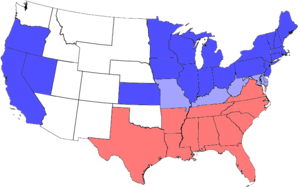
Unionen
Kort over opdelingen af stater under borgerkrigen. Blå stater repræsenterer stater, som var medlem i Unionen. Lyseblå repræsenterer stater som tillod slaveri, såkaldt grænsestater. Rød repræsenterer stater, som var medlem Konføderationen. Ufarvede stater var ikke stater før eller under borgerkrigen.
Under den amerikanske borgerkrig blev betegnelsen Unionen brugt om Amerikas Forenede Stater, dvs. de 23 Nordstater som ikke var en del af Konføderationen.